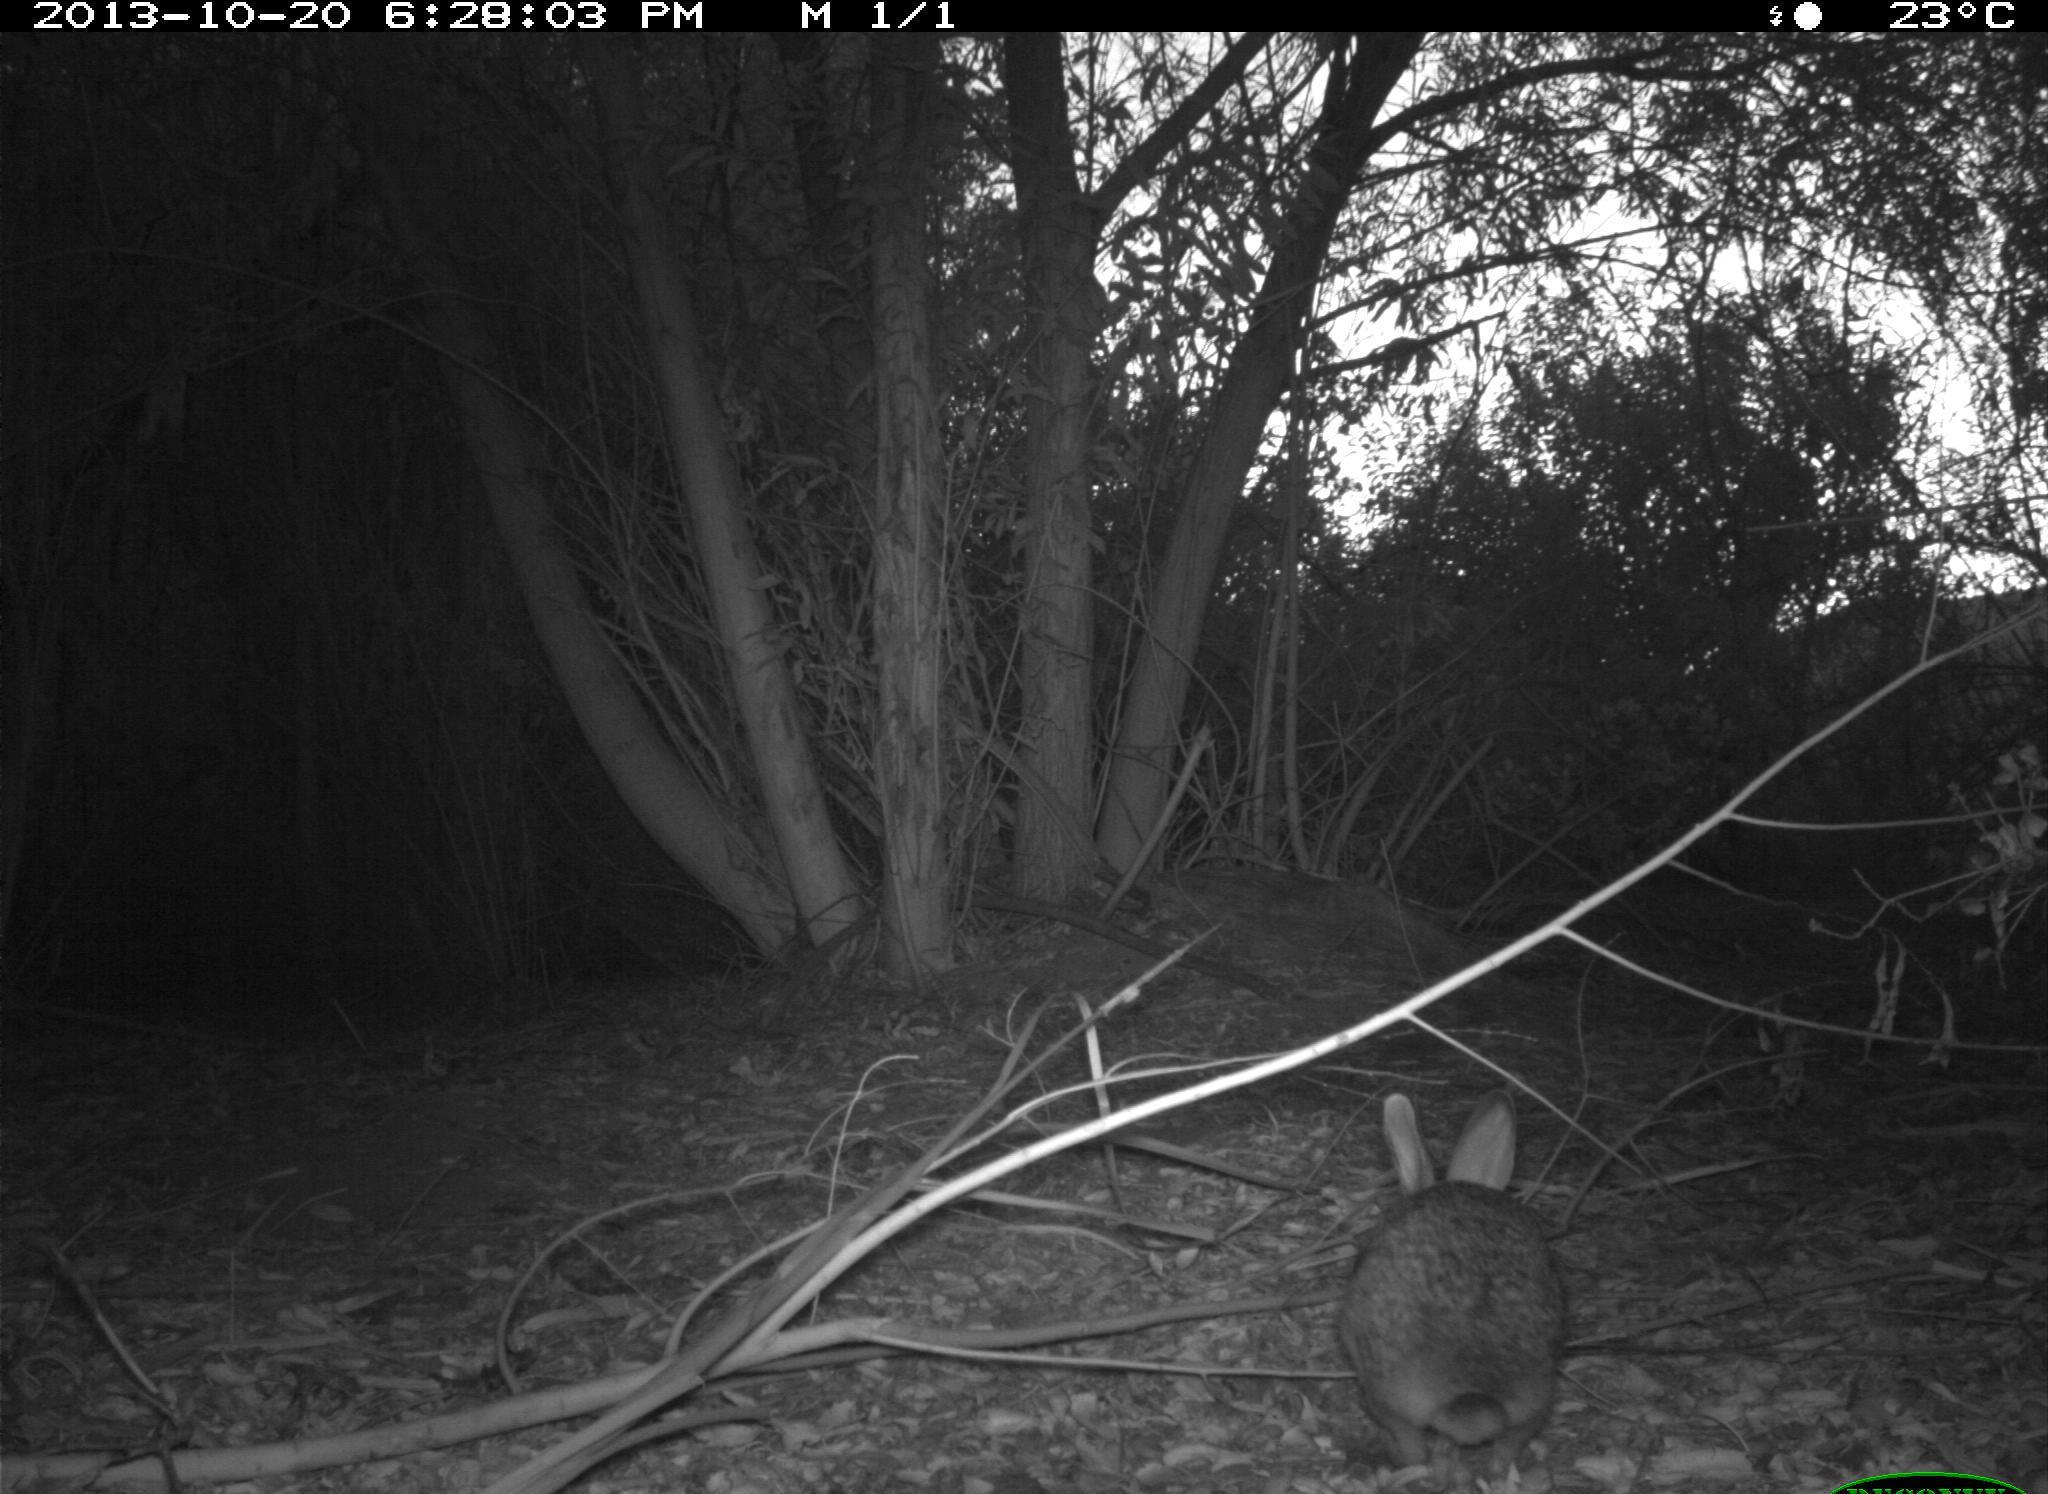
Species: Oryctolagus cuniculus